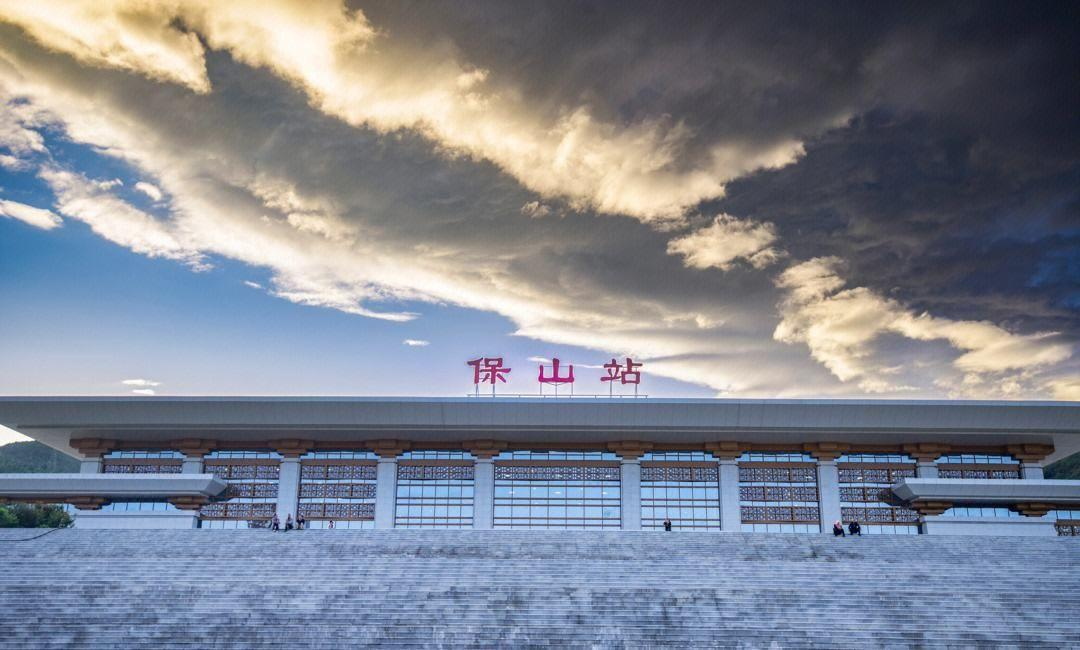
地标名称：保山站
所在城市：保山市·隆阳区